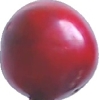
Label: cherry_wax_red